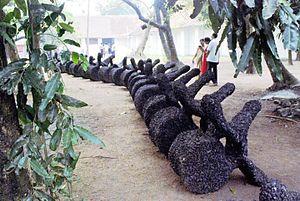
La biennale de Kochi-Muziris est une exposition internationale d'art contemporain qui se tient à Kochi, au Kerala, en Inde.